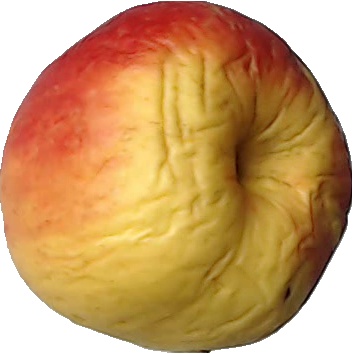
Label: apple_red_yellow_1